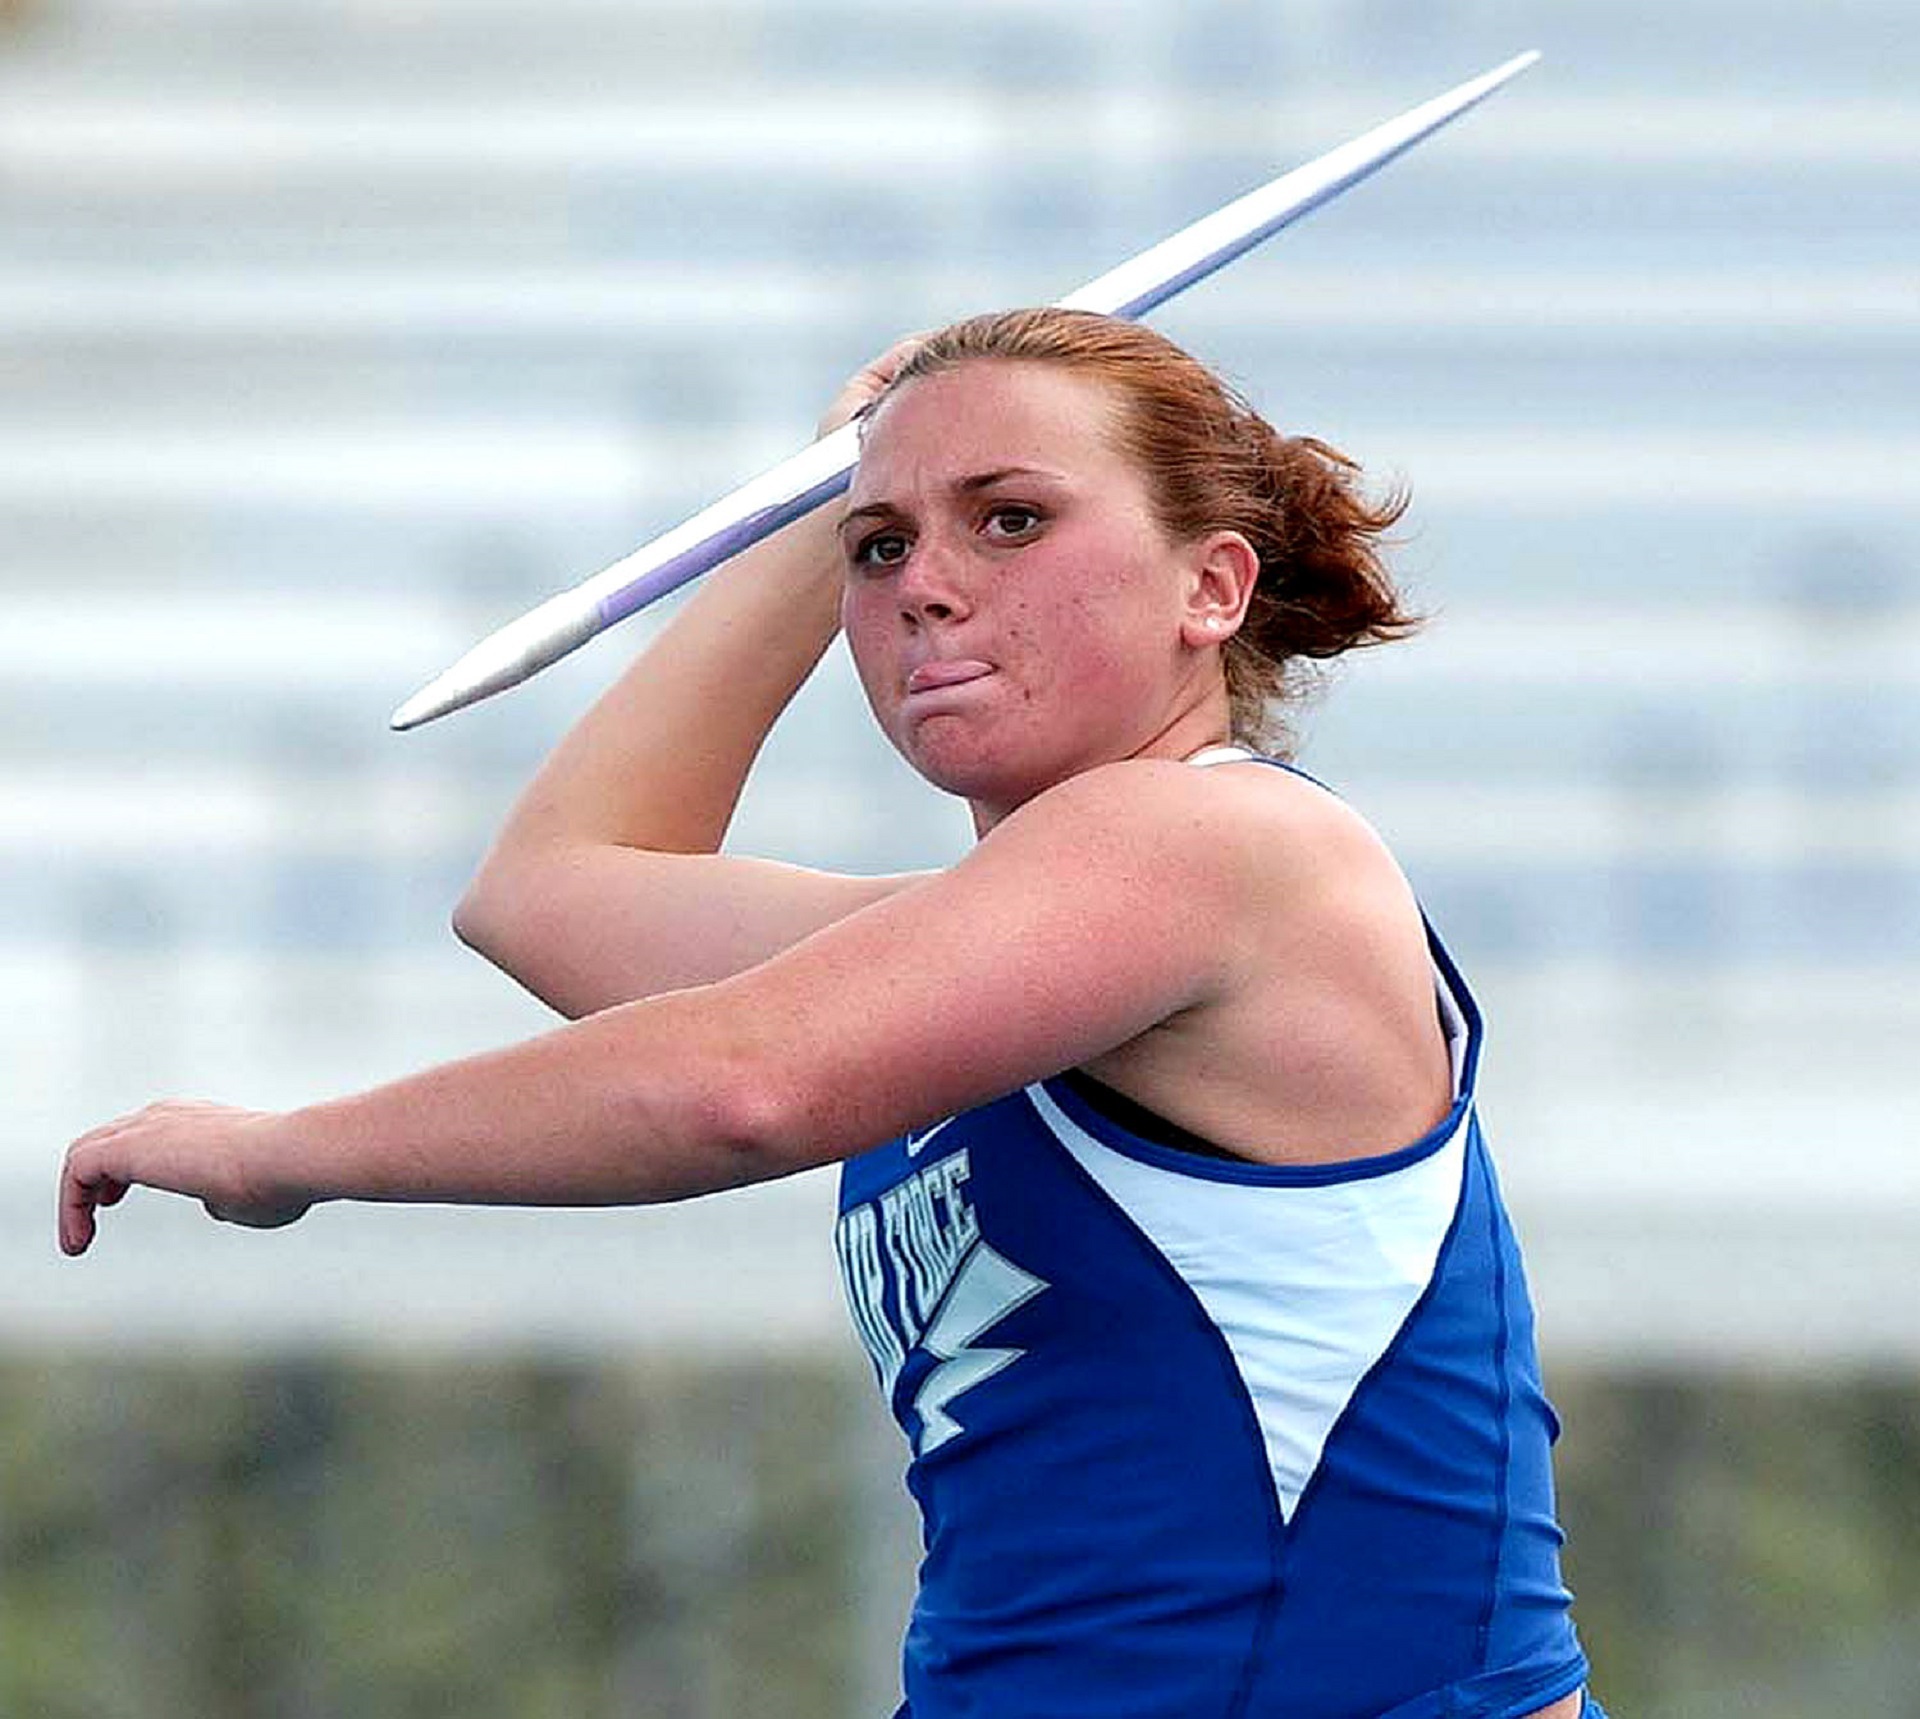
person, woman, track, field, running, jumping, athletic, training, outdoors, competition, sports, athlete, athletics, meet, sprint, throwing, intent, spear, physical exercise, pole vault, tennis player, thrower, human action, track and field athletics, javelin